Ranni Forest Division

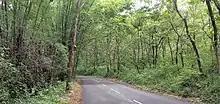
Karikulam forest

The Ranni range covers an area of , and its headquarters is at Ranni. Evergreen, semi-evergreen, and deciduous types of forests can be seen here. The three forest stations under this range are: